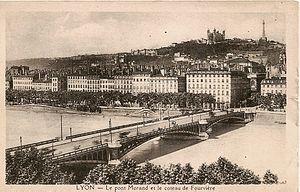
Le pont Morand est un pont sur le Rhône à Lyon.
Les berges du Rhône ou quais du Rhône sont un ensemble de voies bordant le Rhône à Lyon.
Cet article dresse une liste des ponts et passerelles de Lyon sur le Rhône et la Saône, ordonnés d'amont en aval.